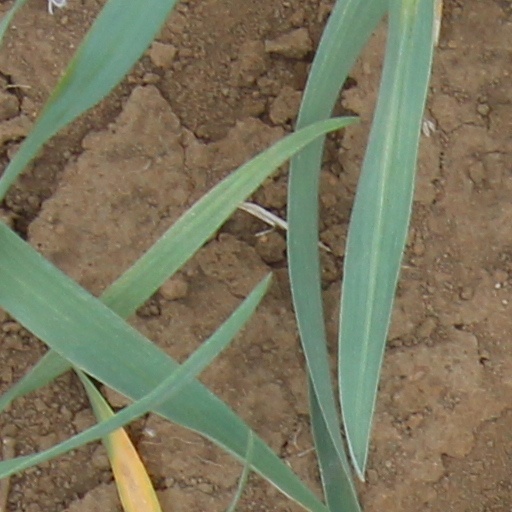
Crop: wheat